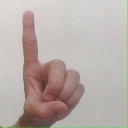
अक्षर: ड